Institute of Theoretical Physics, Saclay

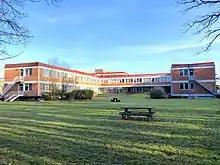
South view of IPhT.

The IPhT was created in 1963 as the "Service de Physique Théorique" (SPhT), in succession of the "Service de Physique Mathématique" (SPM) of CEA. It became an Institute (and took the name IPhT) in 2008. It was initially devoted to nuclear physics and superconductivity. Particle physics quickly became an important theme. After its move in 1968 from the main CEA-Saclay site to the present site of Orme des Merisiers, quantum field theory became a major research topic, together with statistical physics. Subsequently, new topics such as conformal theories and matrix models, cosmology and string theory, condensed matter physics and out-of-equilibrium statistical physics, quantum information, found their place there. IPhT is usually considered one of the top theoretical physics research institute in Europe.